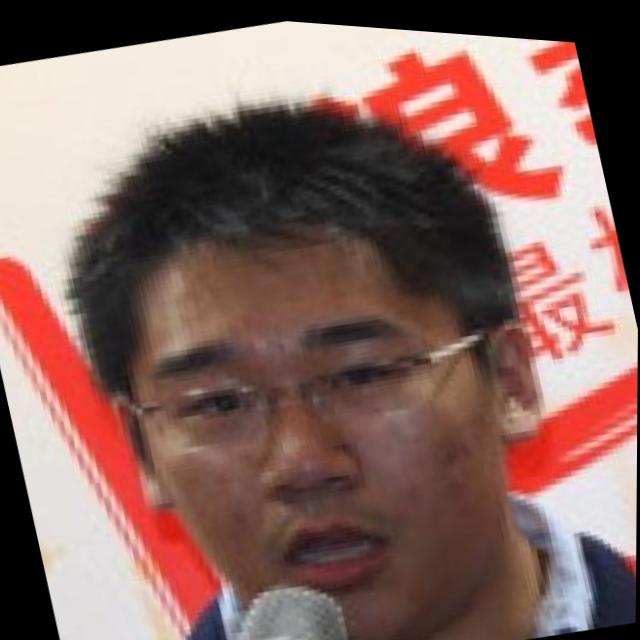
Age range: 13-20